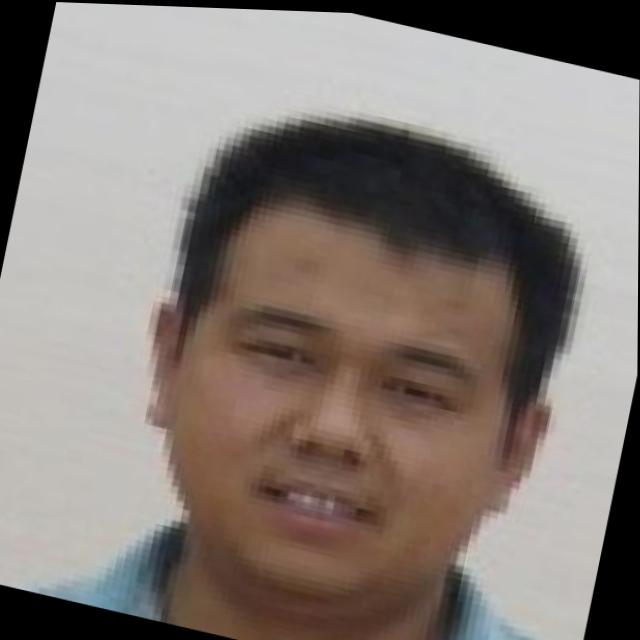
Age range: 21-44